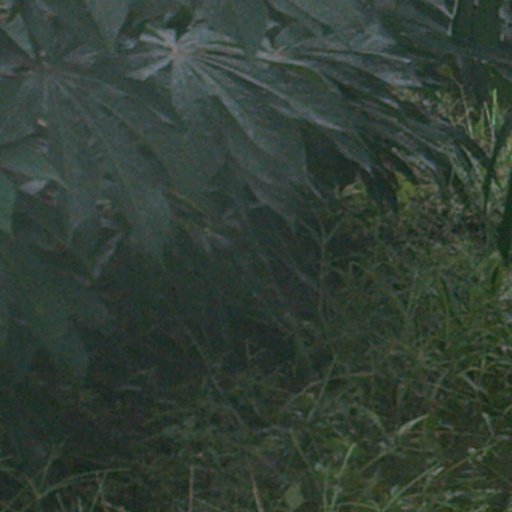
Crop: cassava